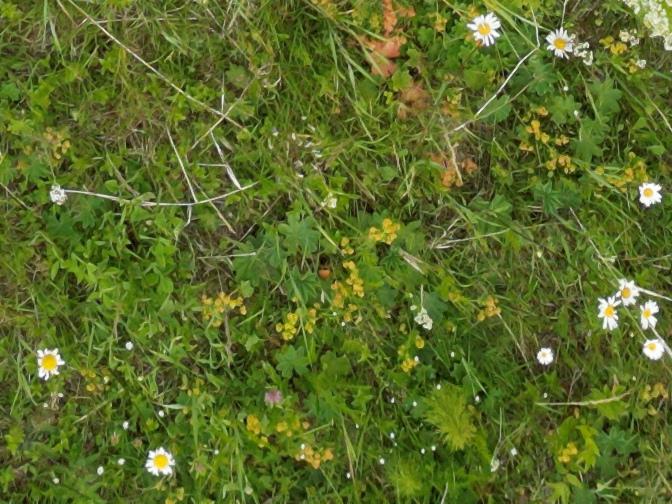
Flowers visible:  daisy flowers, yarrow flowers,  daisy flowers,  daisy flowers,  daisy flowers,  daisy flowers,  daisy flowers,  daisy flowers,  daisy flowers